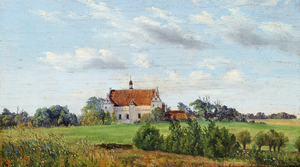
Ørbæklunde
Ørbæklunde, som maleren Thorald Læssøe så den i midten af 1800-tallet.
Ørbæklunde er grundlagt ca. år 1500 af Poul Laxmand under navnet Lundsgaard. Det var derefter en befæstet borg, betegnet Ørbæklundsgaard fra 1502 og kendt under sit nuværende navn Ørbæklunde fra omkring 1528. Gården ligger i Ørbæk Sogn, Vindinge Herred, Nyborg Kommune. Hovedbygningen er opført omkring 1593 og ombygget i 1750.